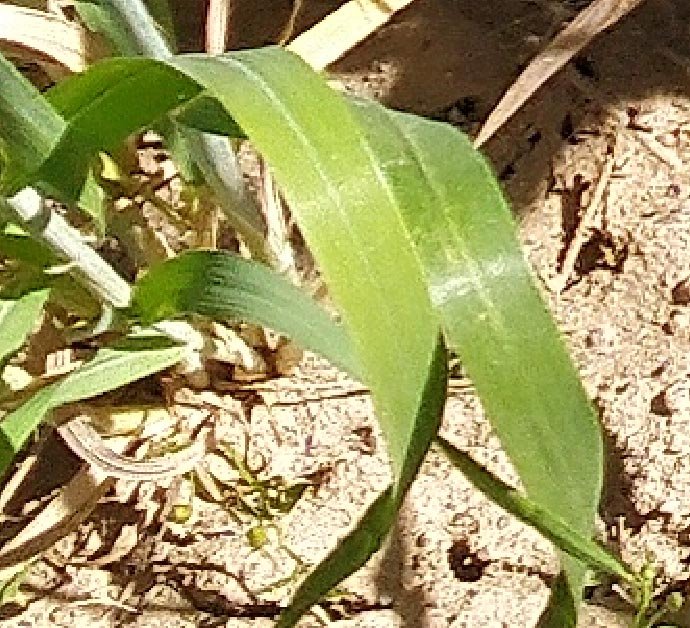
Label: Wheat___Healthy